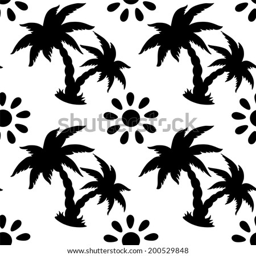
abstract floral seamless pattern with silhouettes tropical coconut palm trees and the sun in black and white .